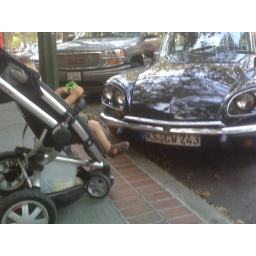
Wow, car with Kassel number plate on University Ave in Palo Alto